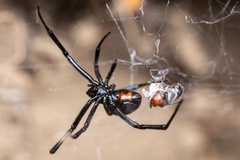
Species: Lactrodectus_hesperus